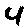
Label: 4